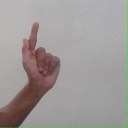
अक्षर: ळ